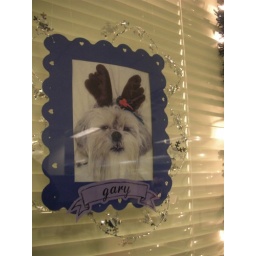
gary in the office window